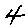
Label: 4